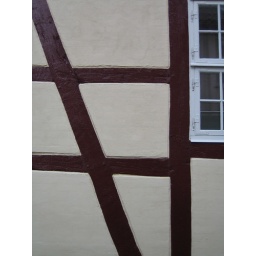
old window and wall in copenhagen